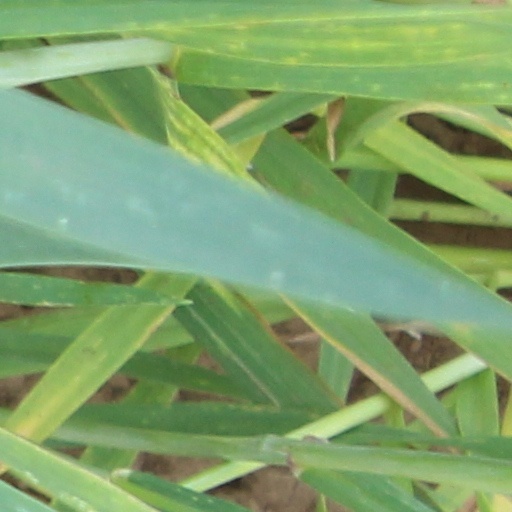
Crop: wheat